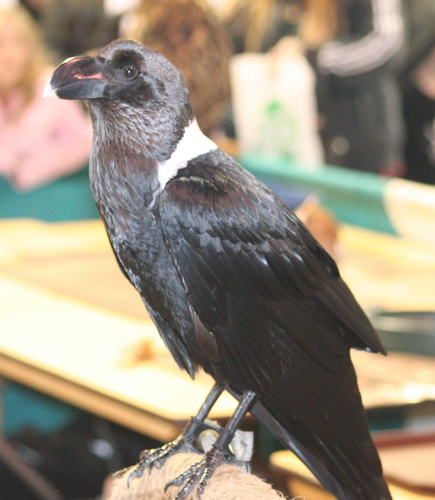
black body with a large curved black beak that has a white tip.
this bird is fully black with the exception of a white stripe across its name, and its beak is thick and short and slightly turned downwards.
this is a black bird with a white nape and a black beak.
this bird is mostly black with a white nape, and short blunt hooked bill.
a large black bird, a thick black bill, and a white nape.
this bird has wings that are black with a bulk black beakthe white nape leading into the black back of the bird
this bird has wings that are black and has a white nape
this bird has wings that are black and has a thick bill
this bird has wings that are black and has a thick bill
Species: White Necked Raven